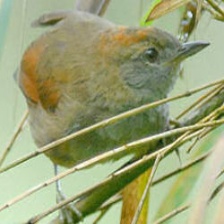
Species: AZARAS SPINETAIL
Scientific name: SYNALLAXIS AZARAE